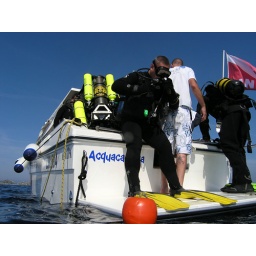
Before diving in blue water of Lavezzi (Gruper City)